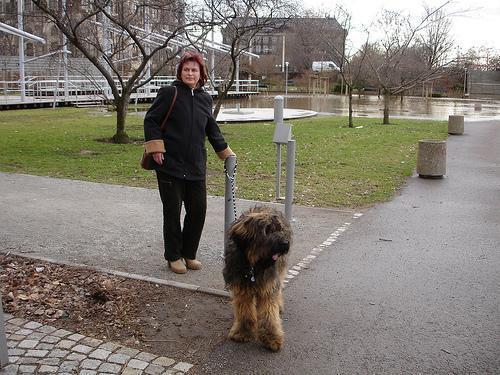
briard